Vargarna

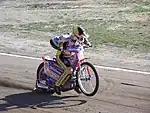
Jason Crump

The new millennium brought about a consolidation of form as the team remained in the Elitserien. A series of overseas riders were brought into the club, including Australian Jason Crump, but when Crump left, the team were relegated in 2006. A quick promotion back to the Elitserien ensued.